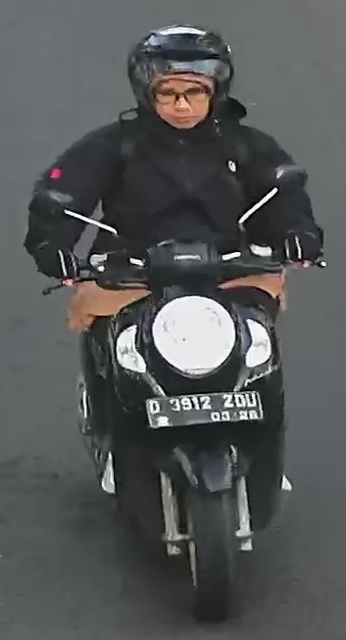
person-with-helmet: 1
person-without-helmet: 0